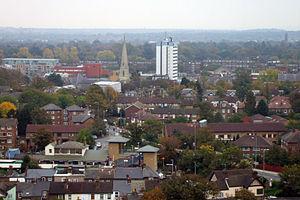
Brentford est une localité du Grand Londres au confluent de la Tamise et de la rivière Brent, situé à une douzaine de kilomètres au sud-ouest du centre de Londres, et traversée par la A4. Elle fut construite à proximité d'un passage à gué sur la rivière Brent, ce qui lui valut son nom. Avant 1965, Brentford était la capitale du comté de Middlesex.
Le Château d'Indolence, poème allégorique, écrit en imitation de Spenser est un poème de James Thomson paru en 1748.